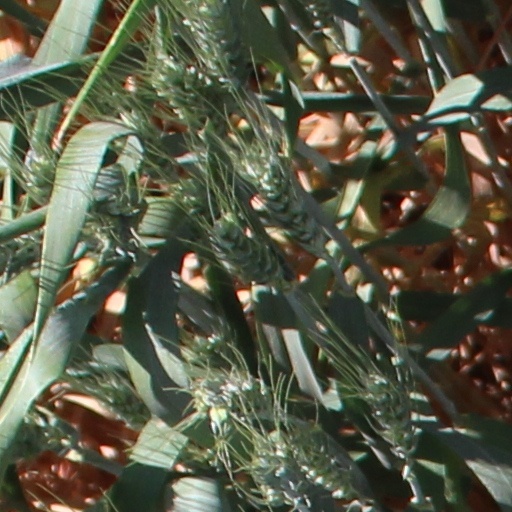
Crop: wheat